Cuban success story

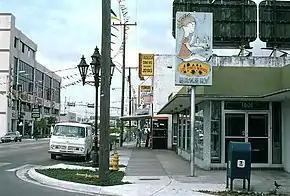
Cuban businesses in the Little Havana neighborhood of Miami (1978), home of the mythologized successful Cuban American business sector.

The Cuban success story, sometimes referred to as the myth of the golden exile, is the idea that Cuban exiles that came to the United States after the 1959 Cuban Revolution were mostly or exclusively political exiles who were white, largely conservative, and financially successful. The idea garnered traction starting in the 1960s via rags-to-riches stories of Cuban exiles in the US news media, and became widely promoted within the Cuban American community. The idea has been criticized as an inaccurate depiction of Cuban Americans that ignores historical fact.